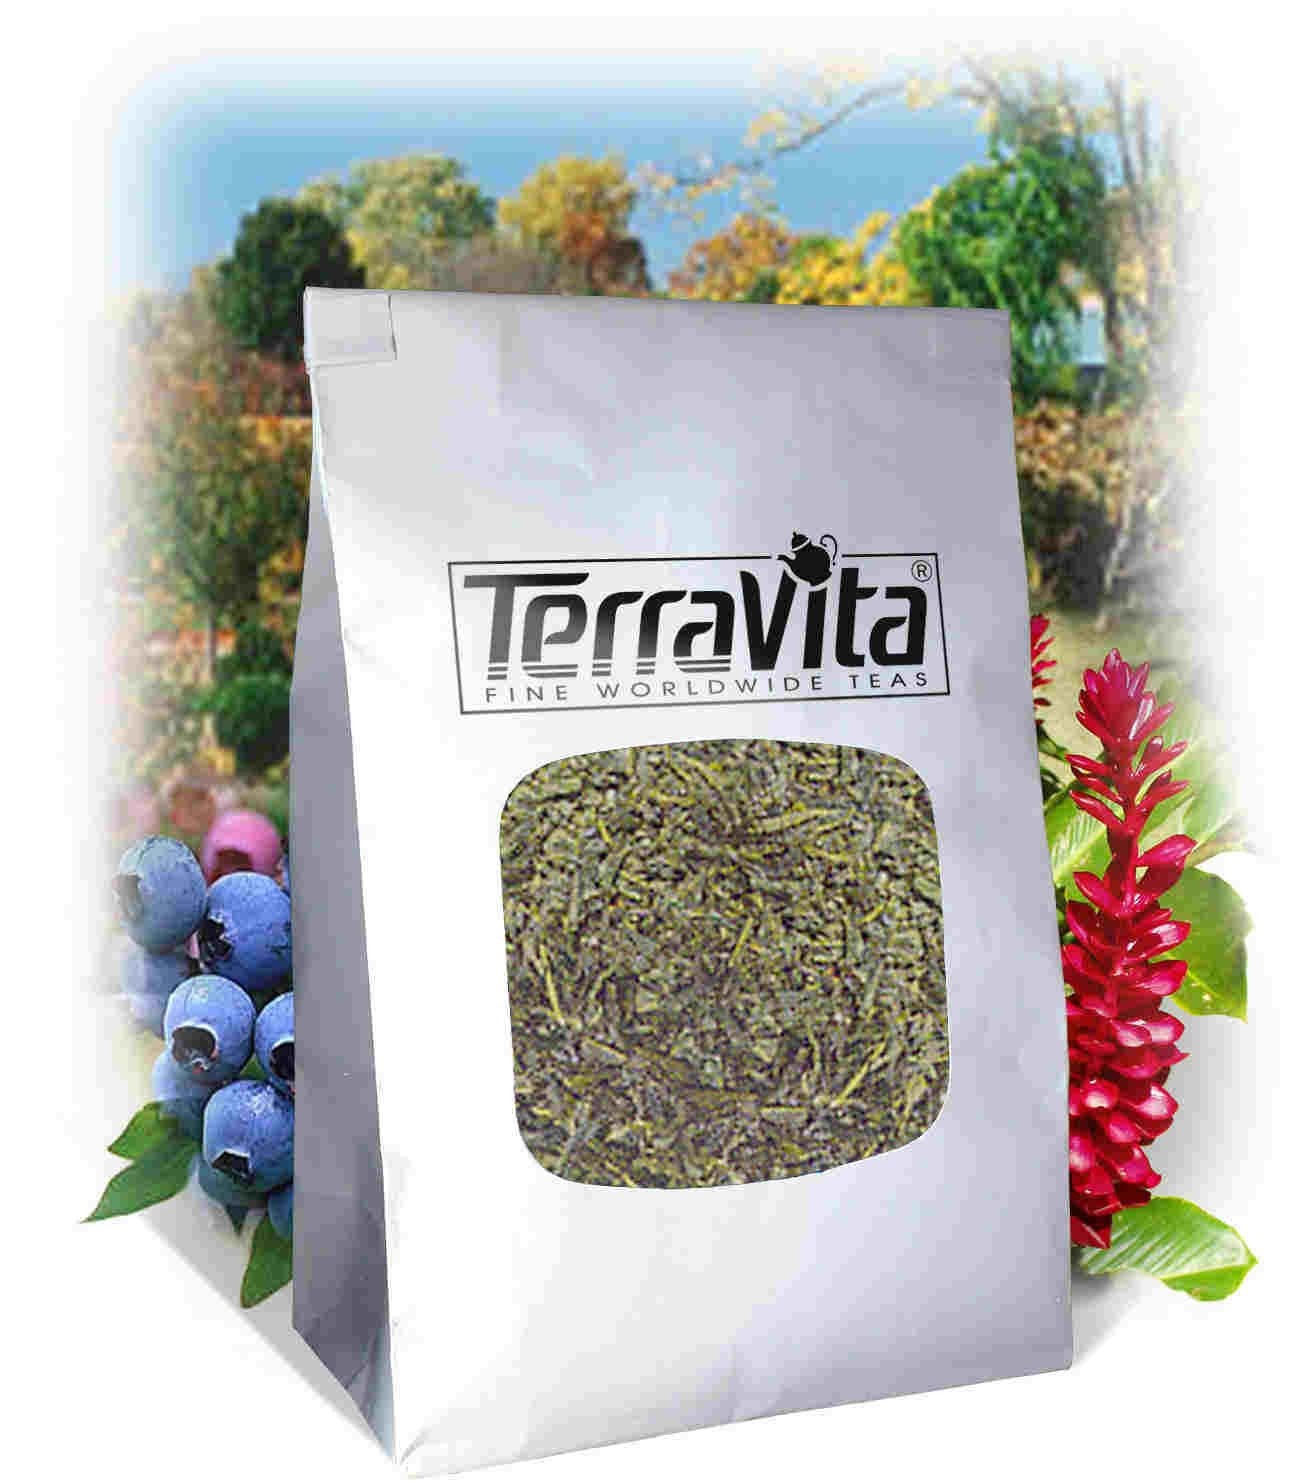
Item Name: Artichoke Leaf Tea (Loose) (4 oz, ZIN: 426910)
Bullet Point 1: Artichoke Leaf Tea (Loose) (4 oz, ZIN: 426910)
Bullet Point 2: No fillers.
Bullet Point 3: Manufacturer: TerraVita
Bullet Point 4: Size: 4 oz
Bullet Point 5: Loose Leaf Herbal Tea - Packed in a convenient upright pouch!
Product Description: Artichoke Leaf Tea (Loose) (4 oz, ZIN: 426910)<BR><BR>Packaged in the United States in a GMP certified facility (Good Manufacturing Practice).<BR><BR>No fillers.<BR><BR>Manufacturer: TerraVita<BR><BR>Size: 4 oz<BR><BR>Loose Leaf Herbal Tea - Packed in a convenient upright pouch!<BR><BR>Ingredients: Artichoke Leaf
Value: 4.0
Unit: Ounce

Price: 20.11